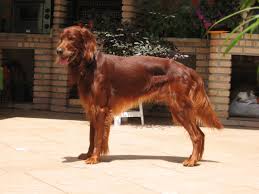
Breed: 207-n000011-Irish_setter